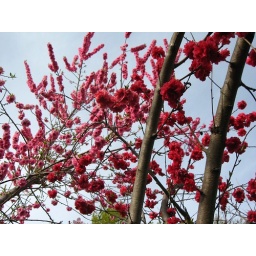
two sets of flowers on the grafted peach tree outside - see the light pink in background, dark in foreground